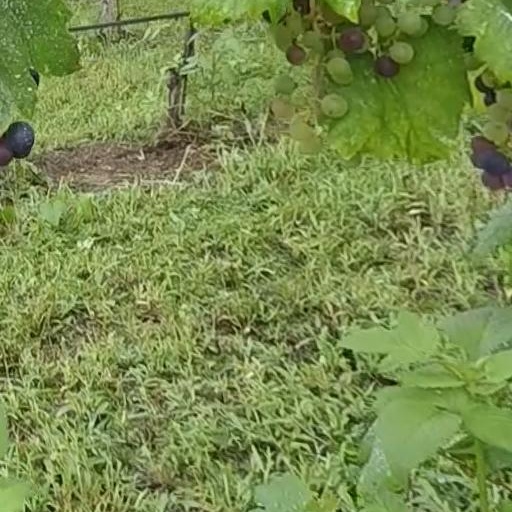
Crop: grape